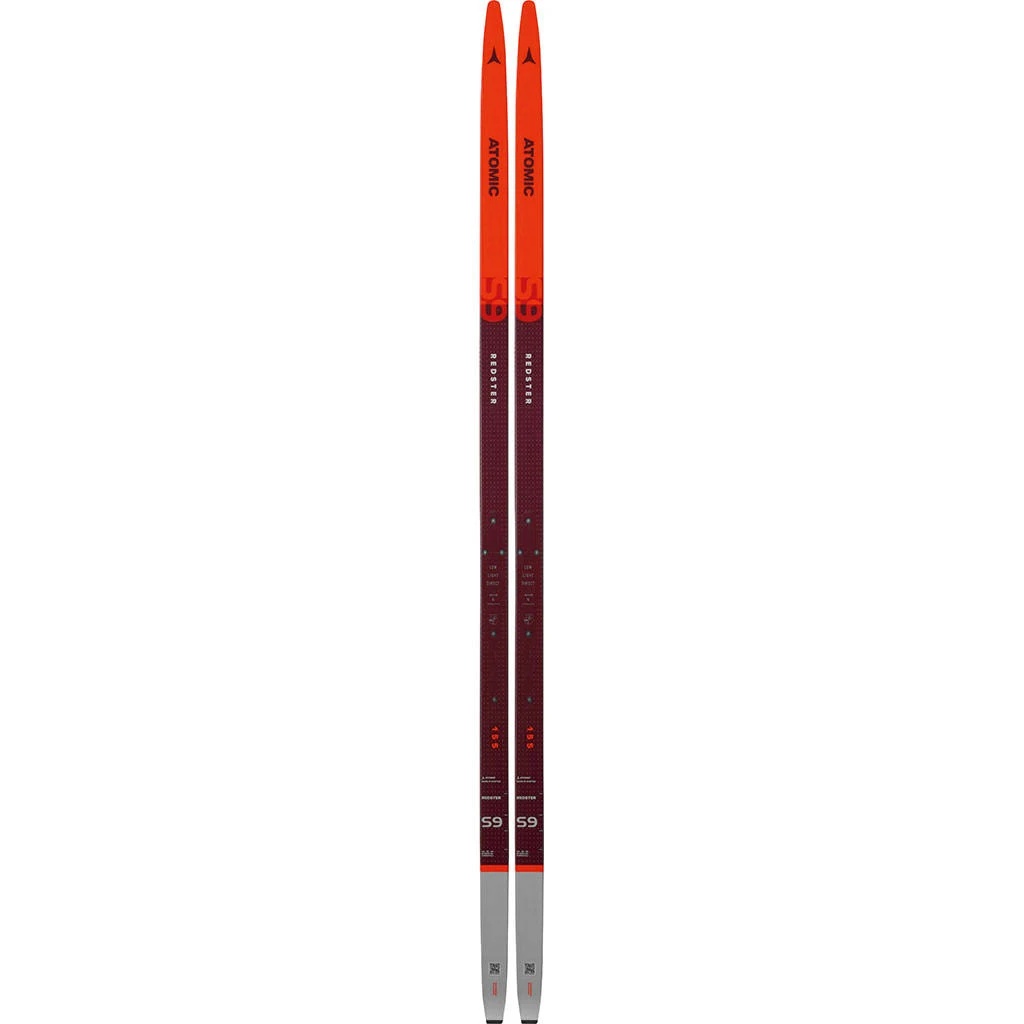
Atomic Redster S9 Gen S Skate Ski
Brand: Nordic Specialists
Category: Sporting Goods > Outdoor Recreation > Winter Sports & Activities > Skiing & Snowboarding > Skis > Cross-Country Skis